Varangians

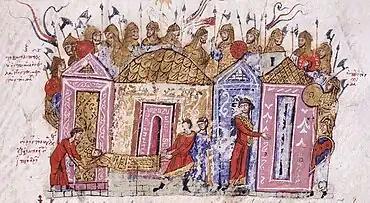
Varangian Guardsmen, an illumination from the 11th-century chronicle of John Skylitzes

Having settled Aldeigja (Ladoga) in the 750s, Norse colonists played an important role in the early ethnogenesis of the Rus' people and in the formation of the Rus' Khaganate. The Varangians ("Varyags", in Old East Slavic) are first mentioned by the "Primary Chronicle" as having exacted tribute from the Slavic and Finnic tribes in 859. It was the time of rapid expansion of the Vikings in Northern Europe; England began to pay Danegeld in 859, and the Curonians of Grobin faced an invasion by the Swedes at about the same date.